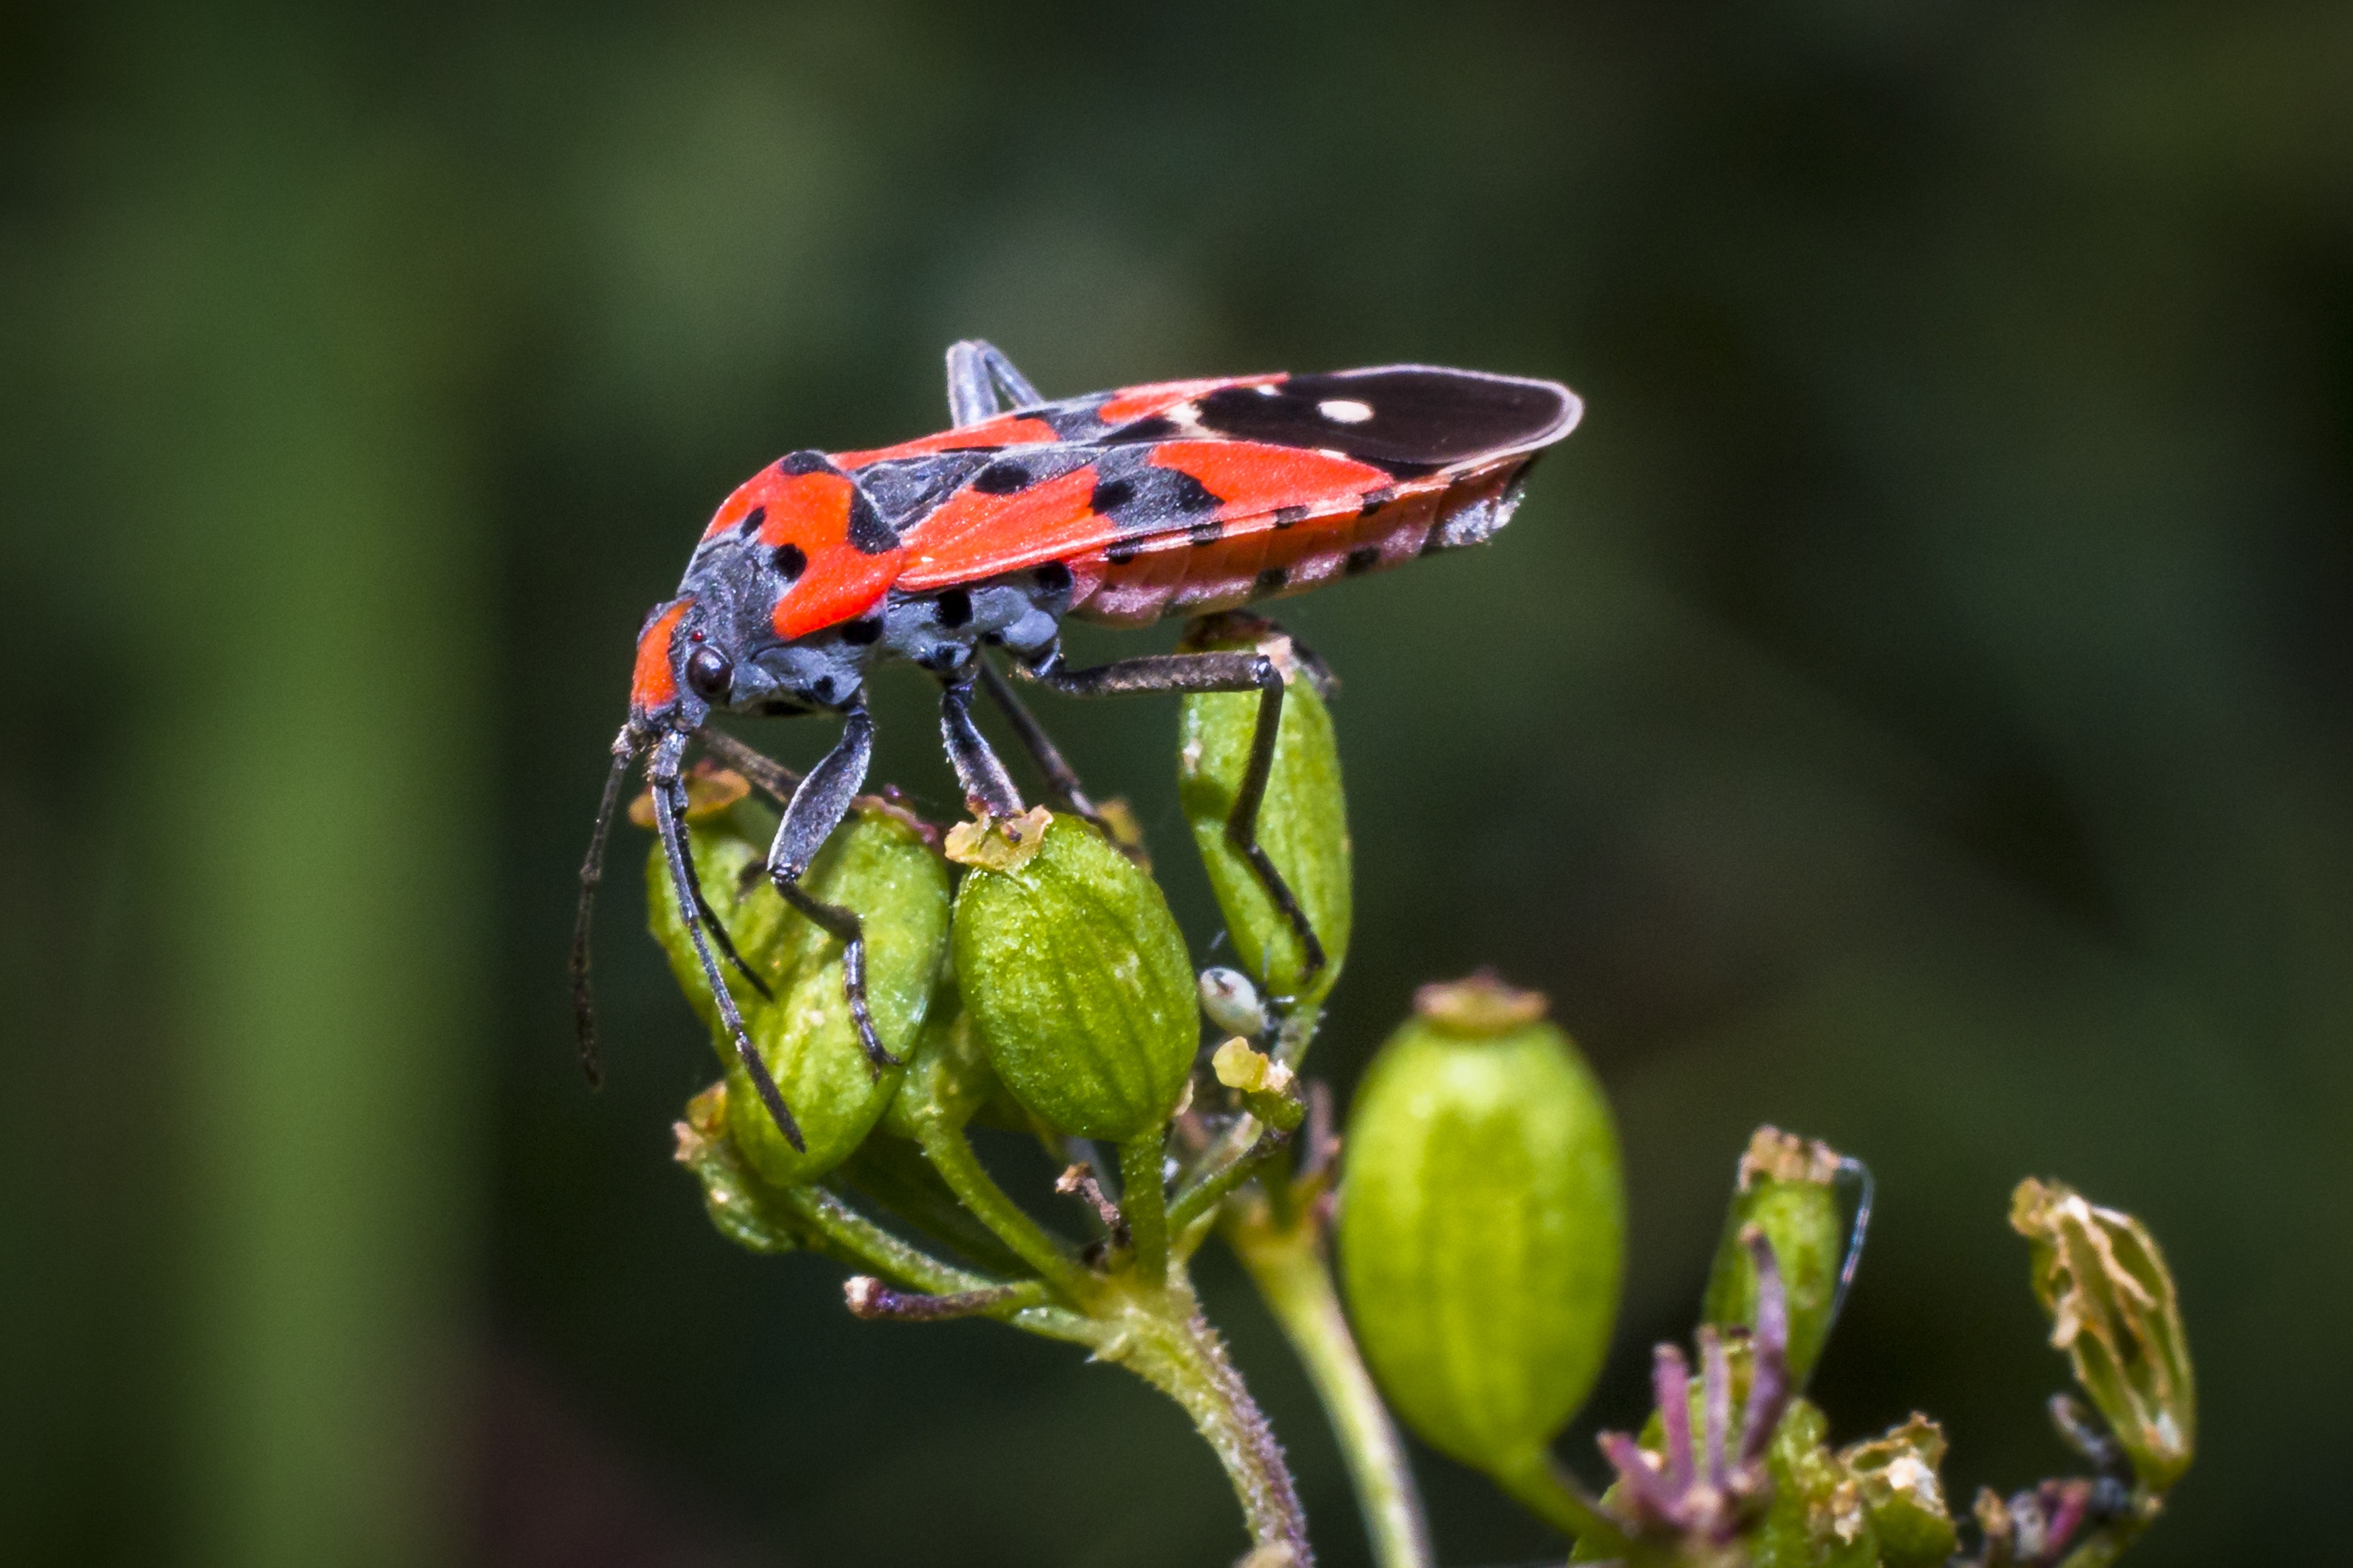
nature, photography, flower, green, insect, macro, fauna, ladybird, invertebrate, close up, beetle, nectar, macro photography, arthropod, leaf beetle